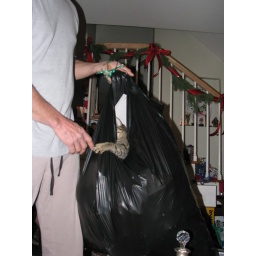
Christmas cat in the bag